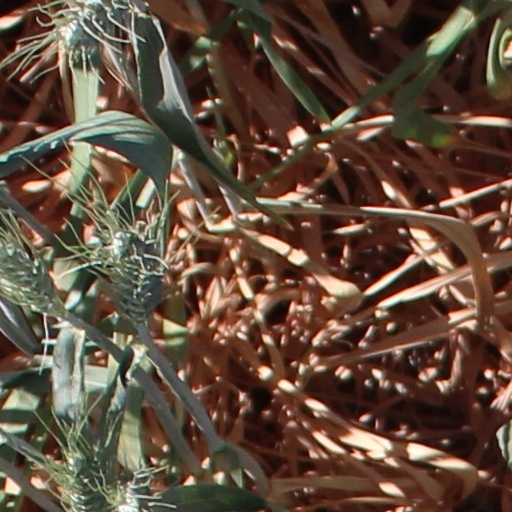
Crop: wheat